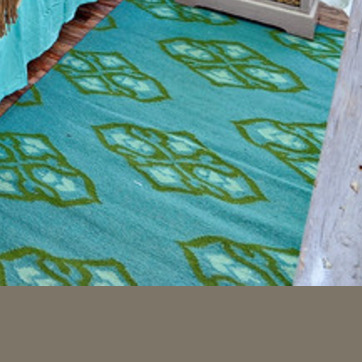
Material: carpet